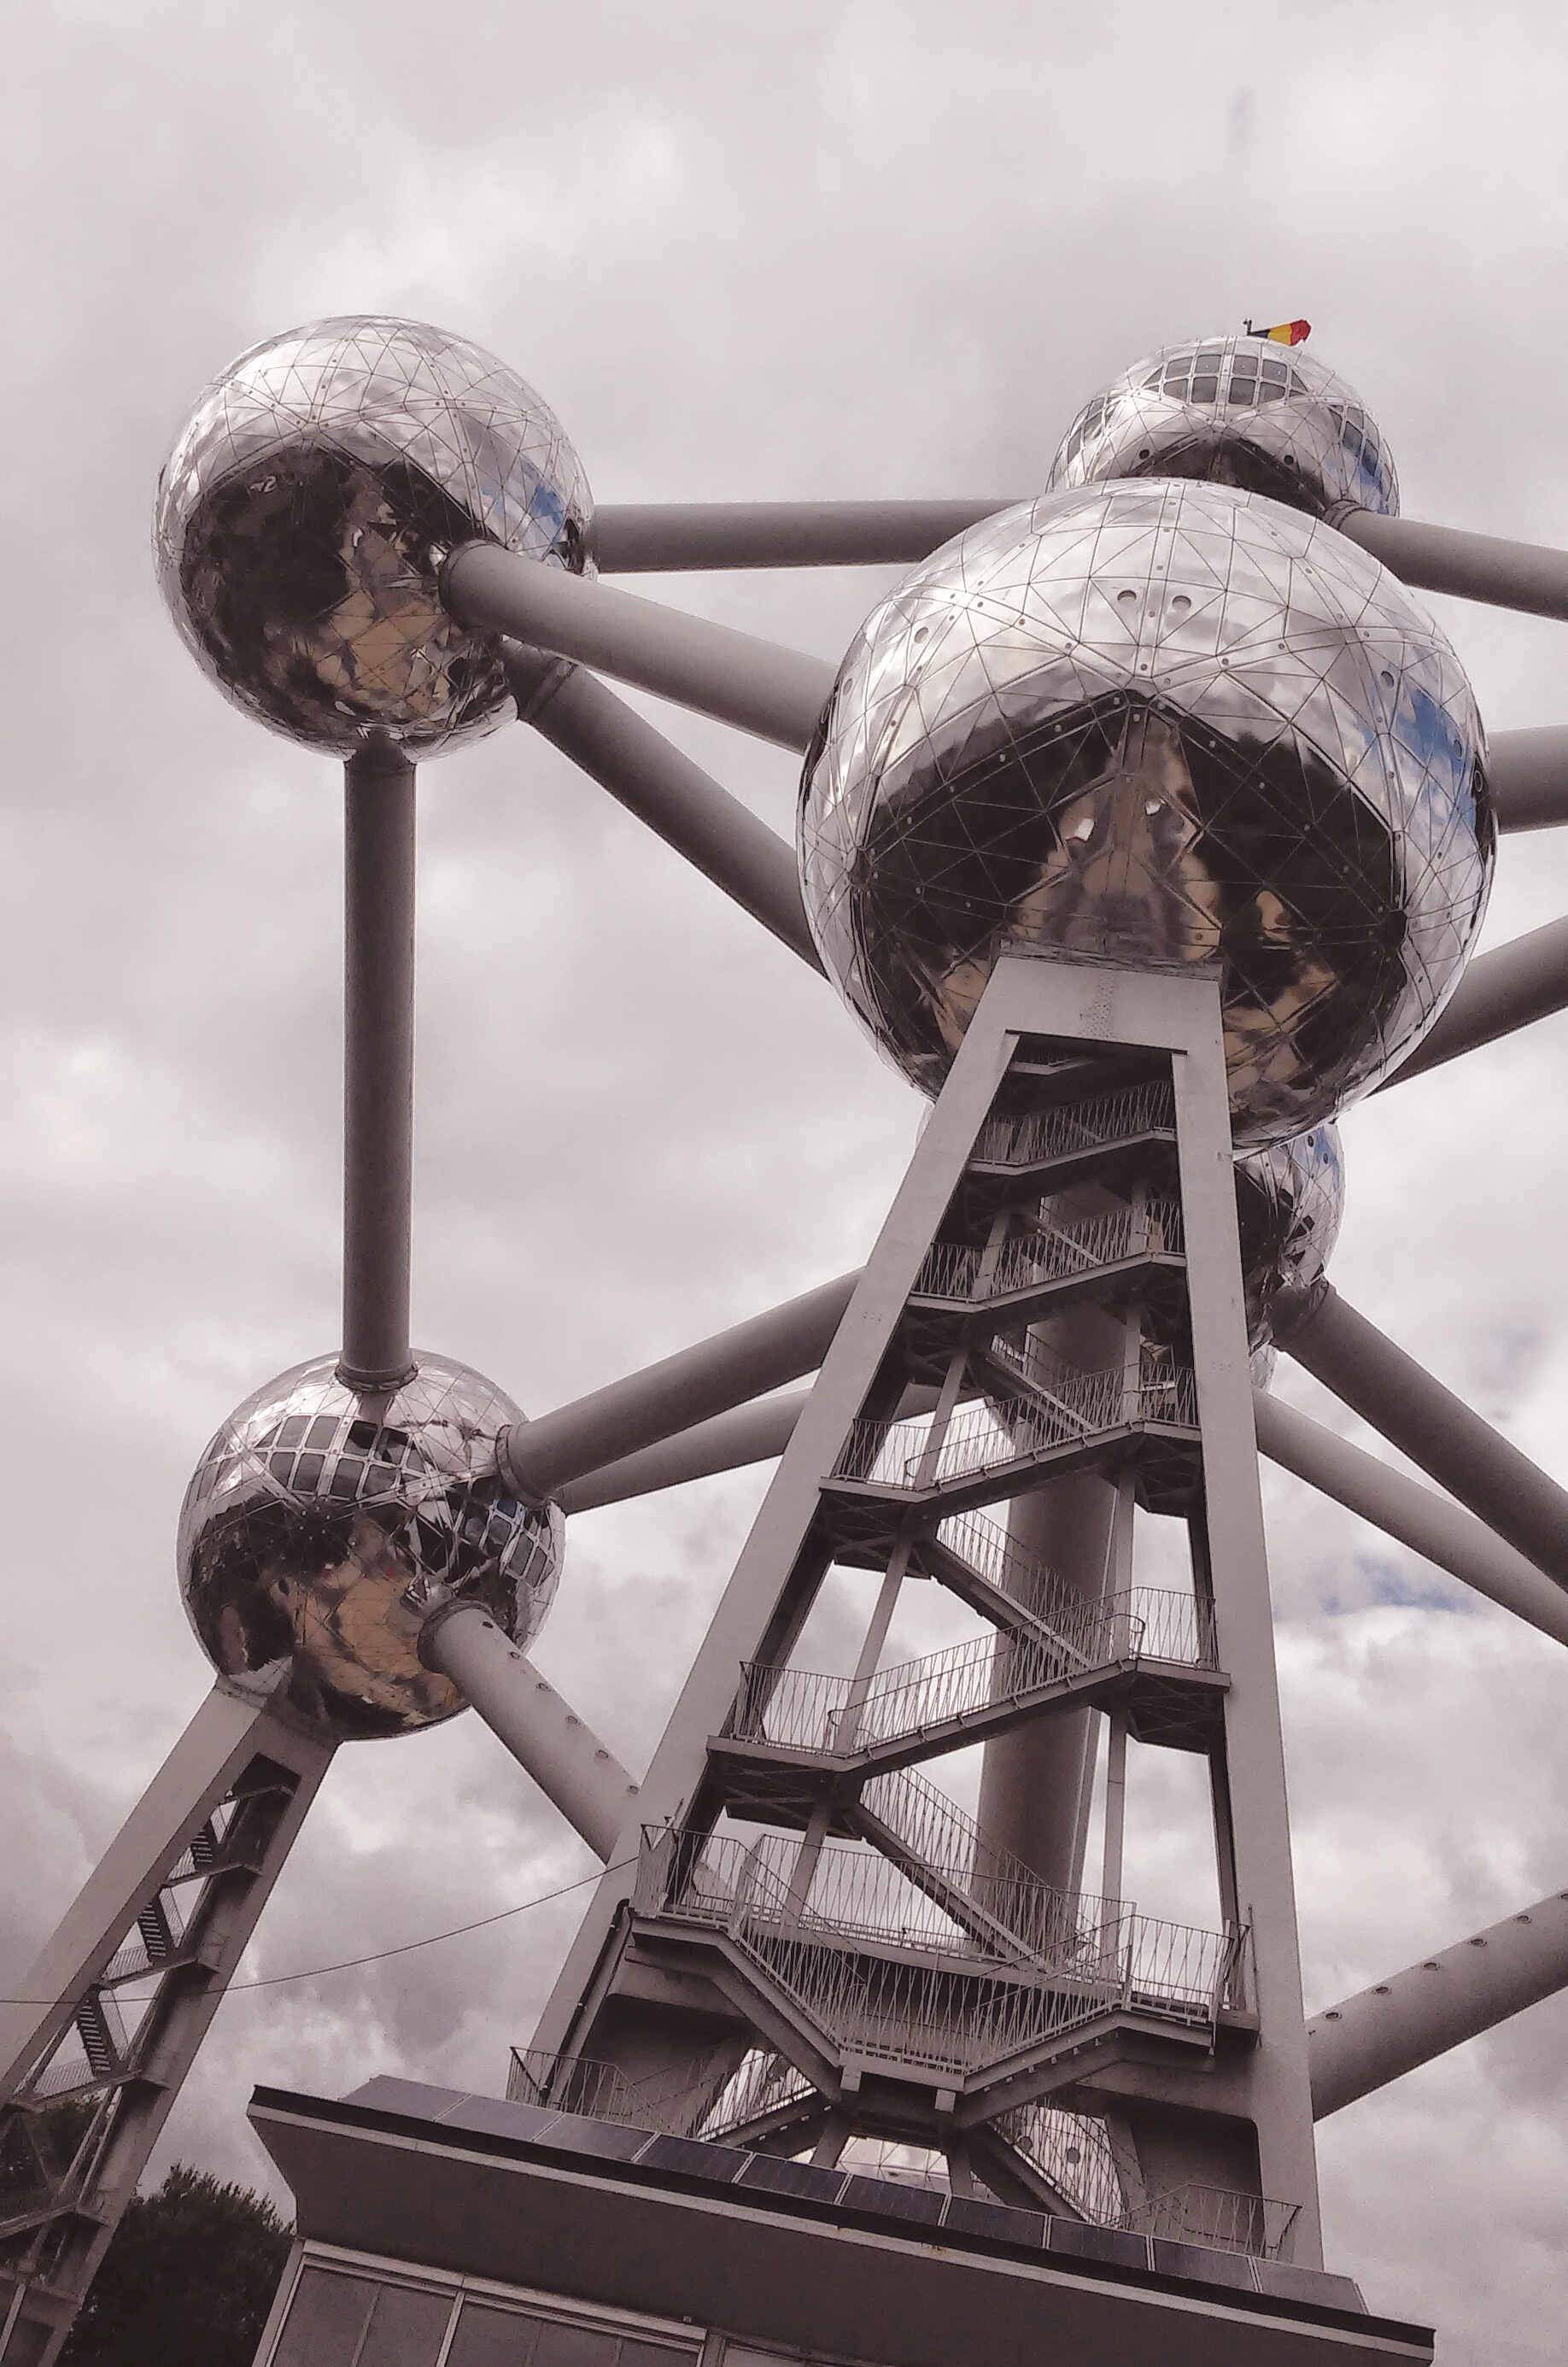
snow, winter, architecture, sky, cloudy, steel, vehicle, metal, lighting, belgium, sculpture, iron, atomium